Remi, Nobody's Girl

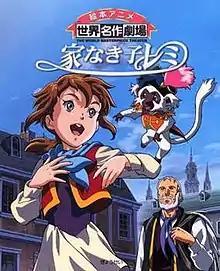

is a 26-episode Japanese anime television series by Nippon Animation, broadcast from 1996 to 1997 across Japan on the Fuji Television network as an installment to Nippon Animation's famed "World Masterpiece Theater" series. The show was directed by Kusaba Kouzo, and written by Man Shimada with character design by Ooshiro Katsu. The story itself is adapted from "Sans Famille", an 1878 French novel written by Hector Malot; it had been adapted previously in 1977, as the anime film "". This version made major changes from the book, including changing the gender of the main character or the "Swan" chapter, along with many other main events.